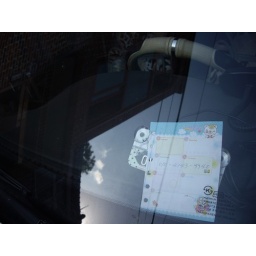
phone number in car window